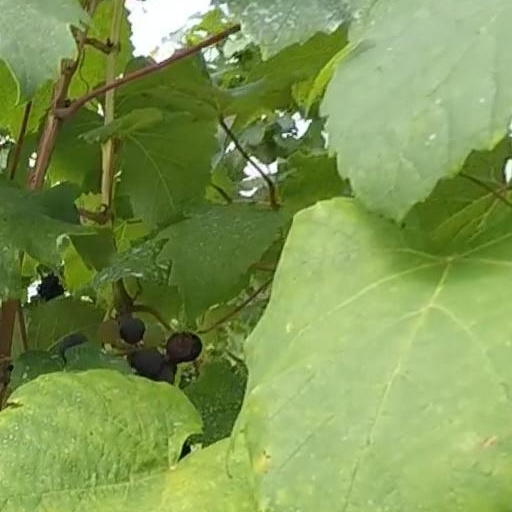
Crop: grape